Our Lady of the Gate of Dawn

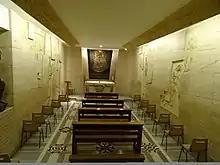
Lithuanian Chapel in the St. Peter's Basilica

The origin of the painting is not known. According to historian Teodor Narbutt (1784–1864), the painting was acquired by Algirdas, Grand Duke of Lithuania (ruled 1345–1377), as a war trophy from Crimea. This note, based on dubious sources, along with dark colors of the painting that resembled Byzantine icons, inspired 19th-century Russian historians to claim that the painting was Orthodox and not Roman Catholic. This theory was popularized in various articles, brochures, studies and is sometimes quoted today. Others claimed that the painting was commissioned by King of Poland Sigismund II Augustus and depicted his wife Barbara Radziwiłł.